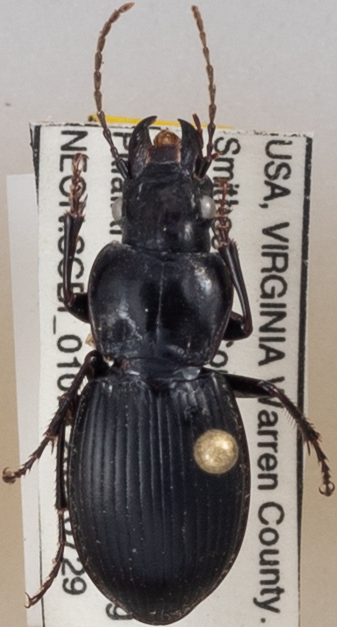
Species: Cyclotrachelus sigillatus
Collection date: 2021-07-29
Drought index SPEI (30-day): -0.54
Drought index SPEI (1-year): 0.32
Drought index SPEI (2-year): -0.24